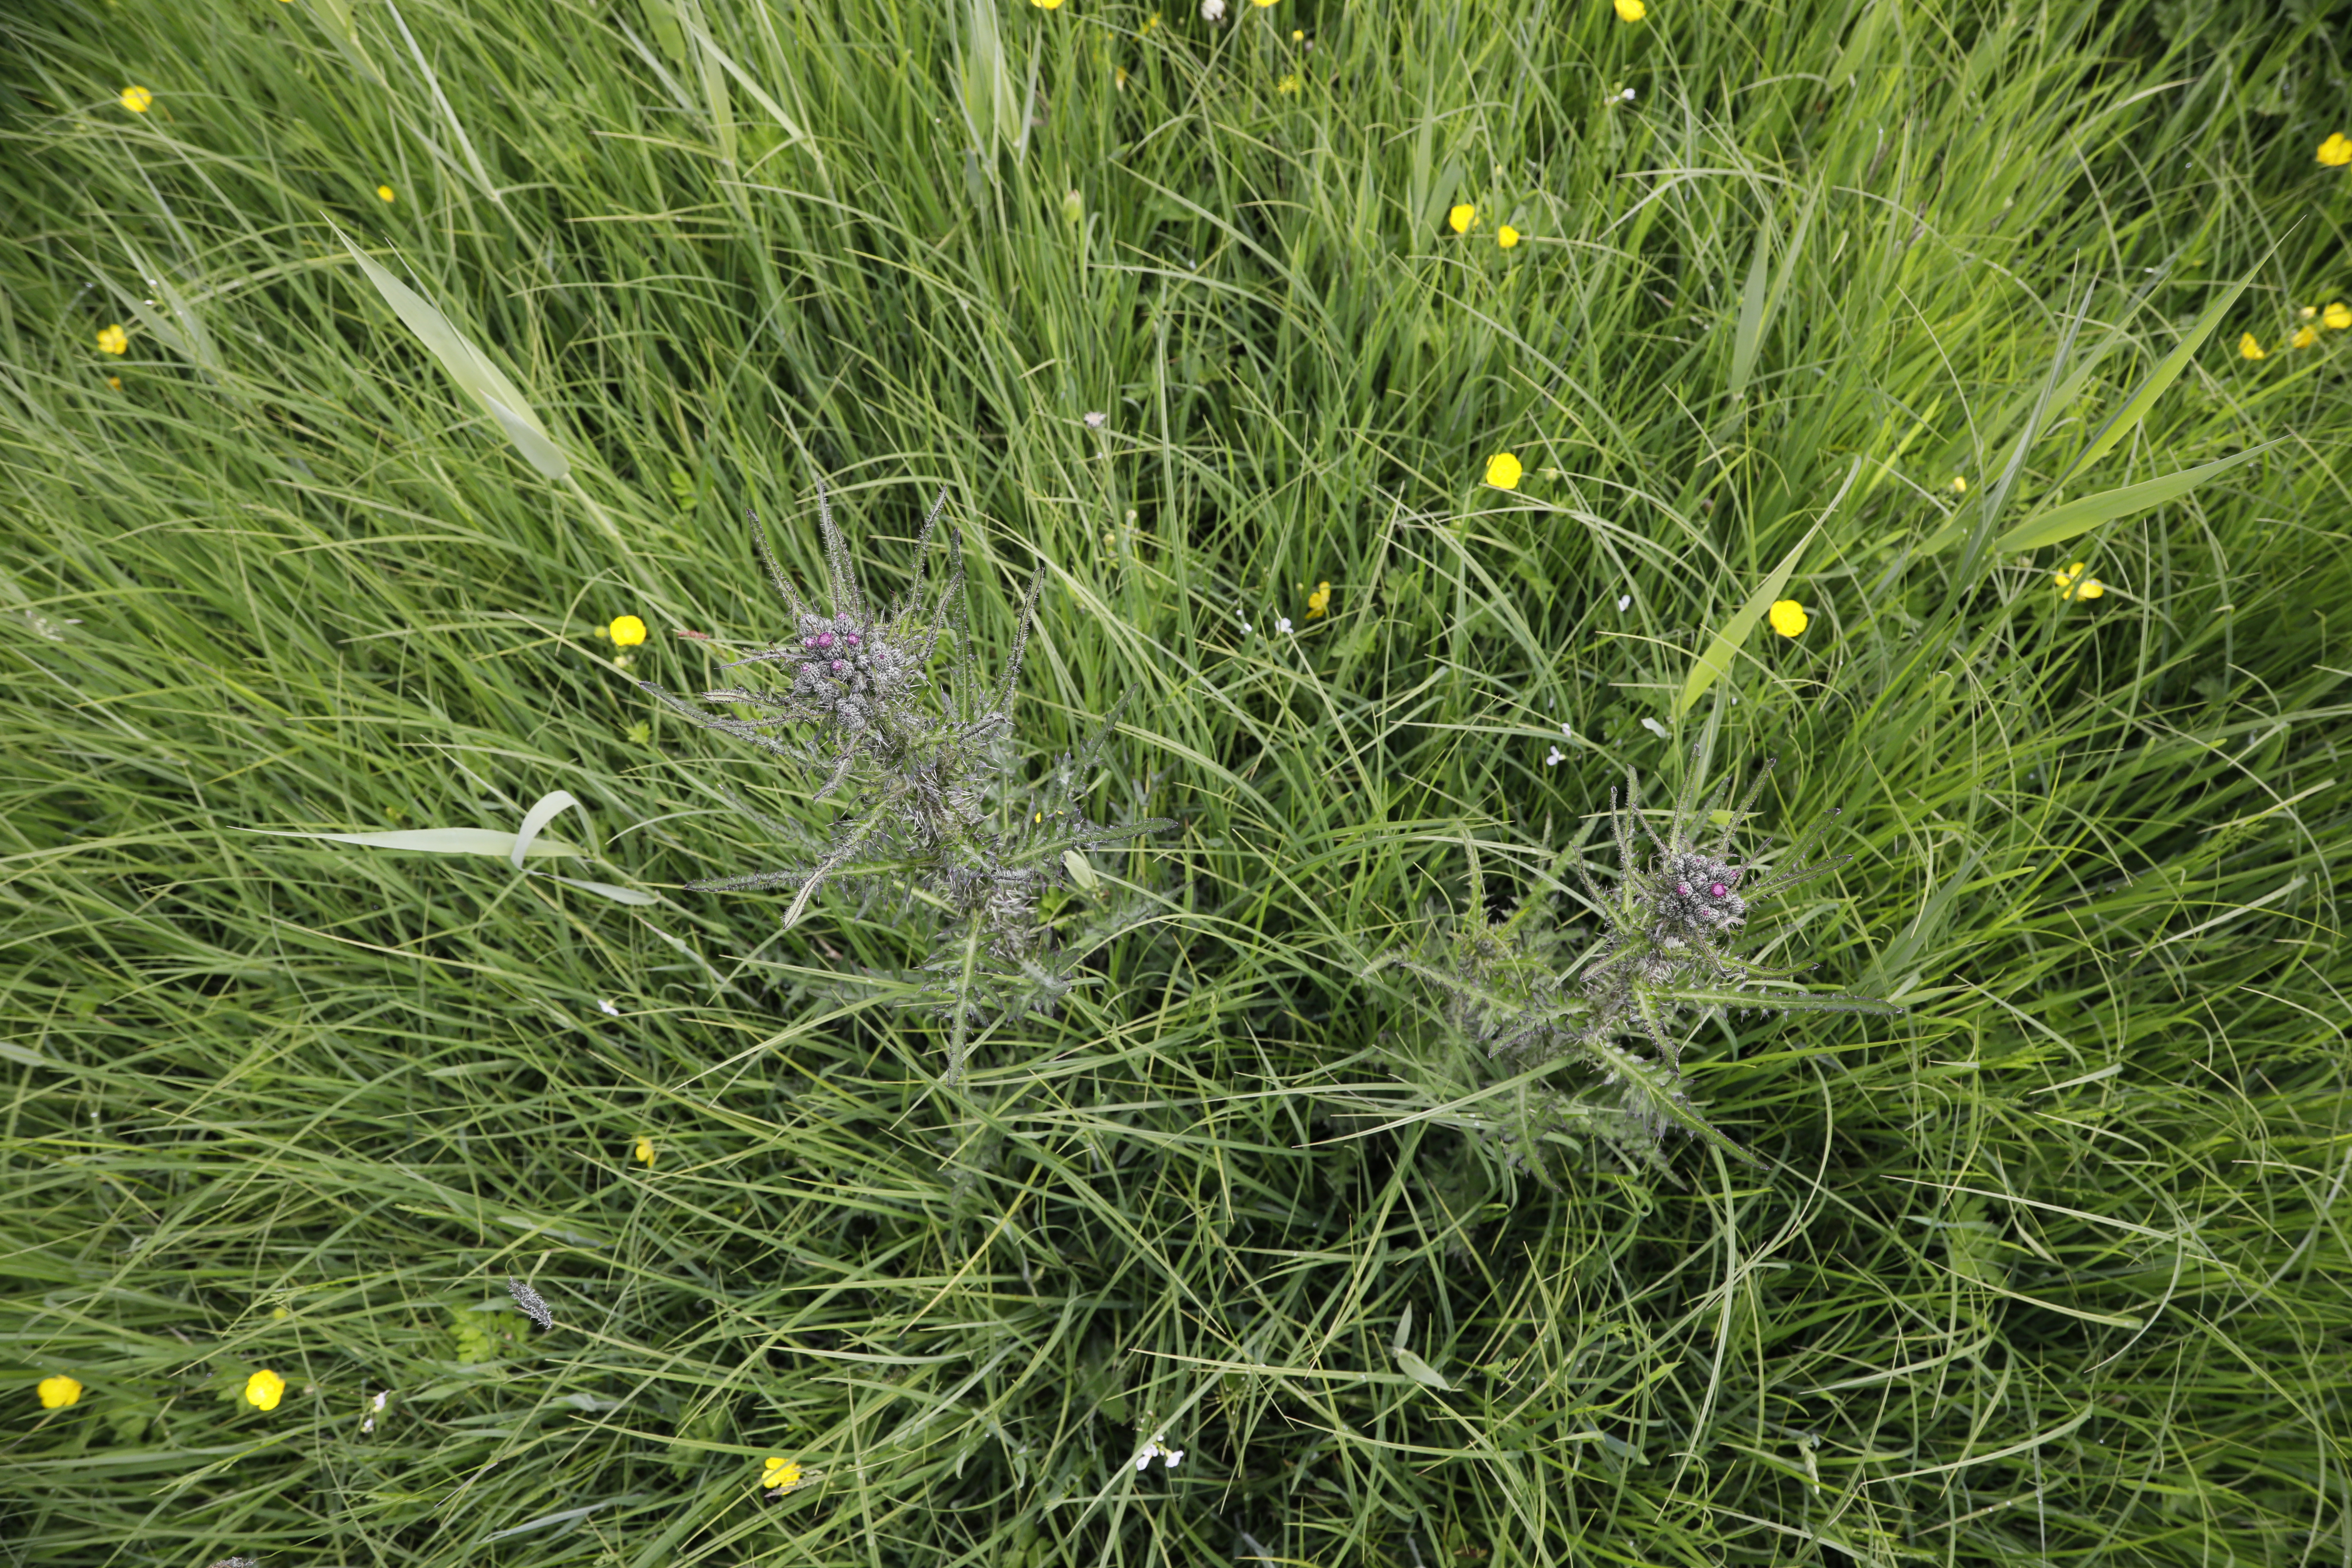
Plant species: Buttercup * (aggregate), Cardamine pratensis